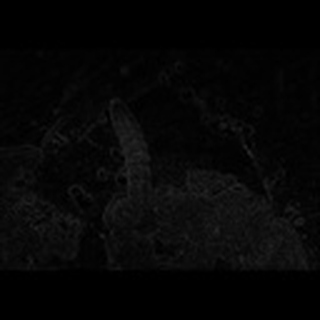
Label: cotton_army_worm